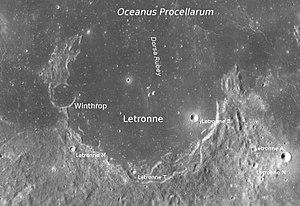
"Letronne est un cratère lunaire situé au sud-ouest de la face visible de la Lune. Il se trouve sur la rive orientale de l'Oceanus Procellarum. Le cratère Letronne a son contour nord qui disparaît sous l'Oceanus Procellarum offrant une large ouverture et donnant au cratère une forme en fer à cheval. La partie occidentale du contour est coupé par le petit cratère Winthrop qui était avant dénommé cratère satellite ""Letronne P"". Le cratère Letronne est situé au nord-ouest du grand cratère Gassendi. À l'ouest-sud-ouest est le cratère inondé Billy et au nord-nord-ouest se trouve le petit cratère Flamsteed (cratère)|Flamsteed.